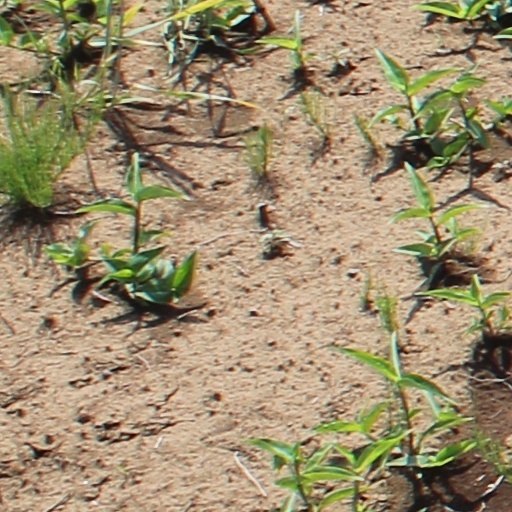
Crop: wheat